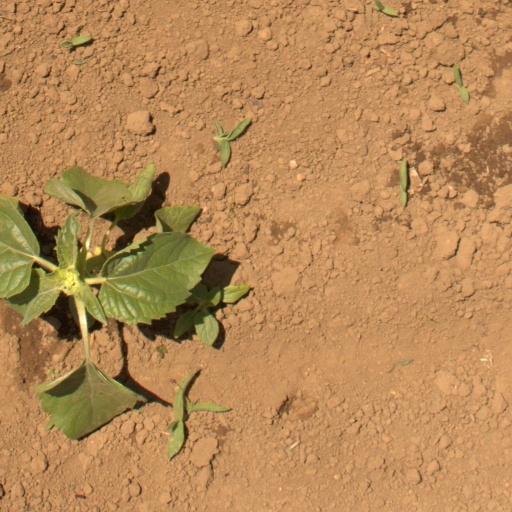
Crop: Jerusalem artichoke